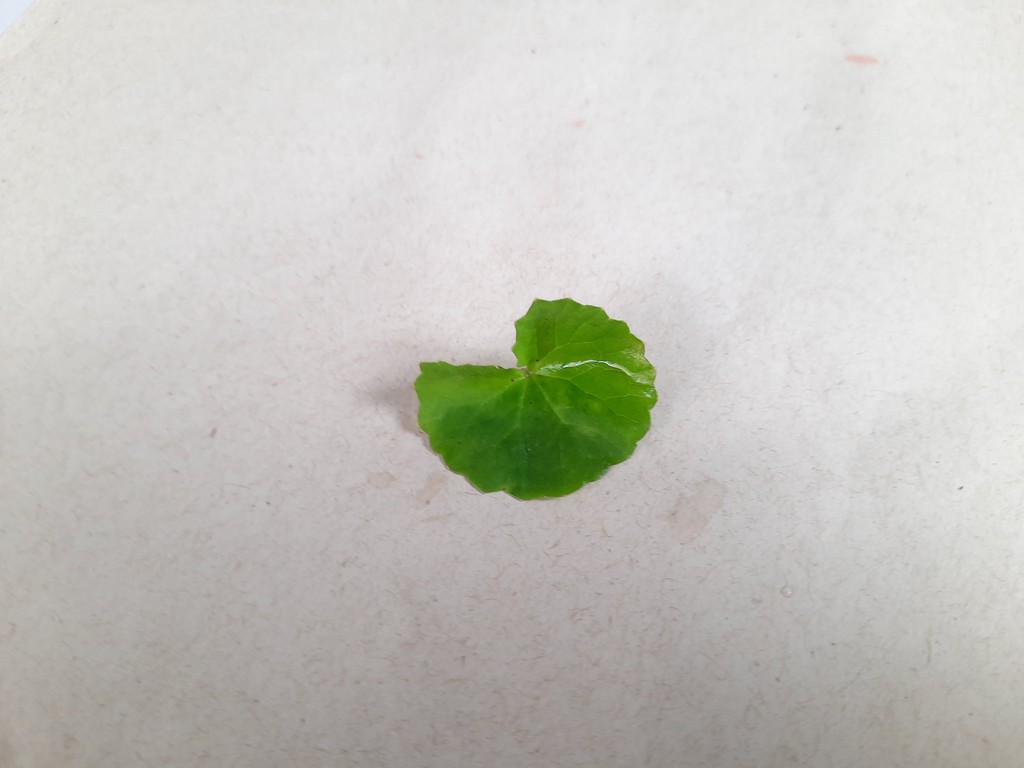
Label: Healthy